Rape during the Bangladesh Liberation War

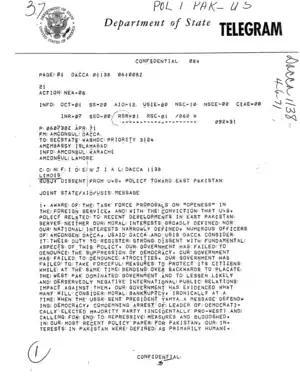
The Blood telegram, sent on 6 April 1971

There is an academic consensus that the events of the nine-month conflict were a genocide. The atrocities in East Pakistan were the first instances of war rape to attract international media attention, and Sally J. Scholz has written that this was the first genocide to capture the interest of the mass media. The women's human rights organisation Bangladesh Mahila Parishat took part in the war by publicising the atrocities being carried out by the Pakistani army.